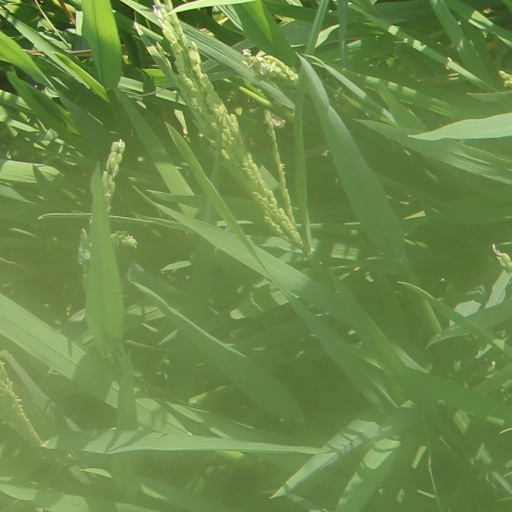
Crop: rice